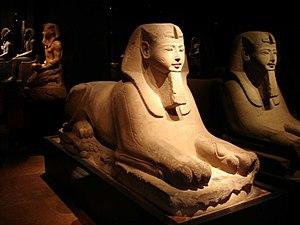
Turin est une ville italienne, chef-lieu de la ville métropolitaine de Turin et de la région du Piémont. Turin a été la capitale des États de Savoie de 1563 à 1713, du royaume de Sicile de 1713 à 1720, du royaume de Sardaigne de 1720 à 1861 et du royaume d'Italie de 1861 à 1865.